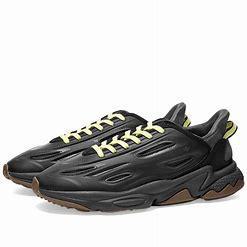
Brand: Adidas
Model: Ozweego Celox